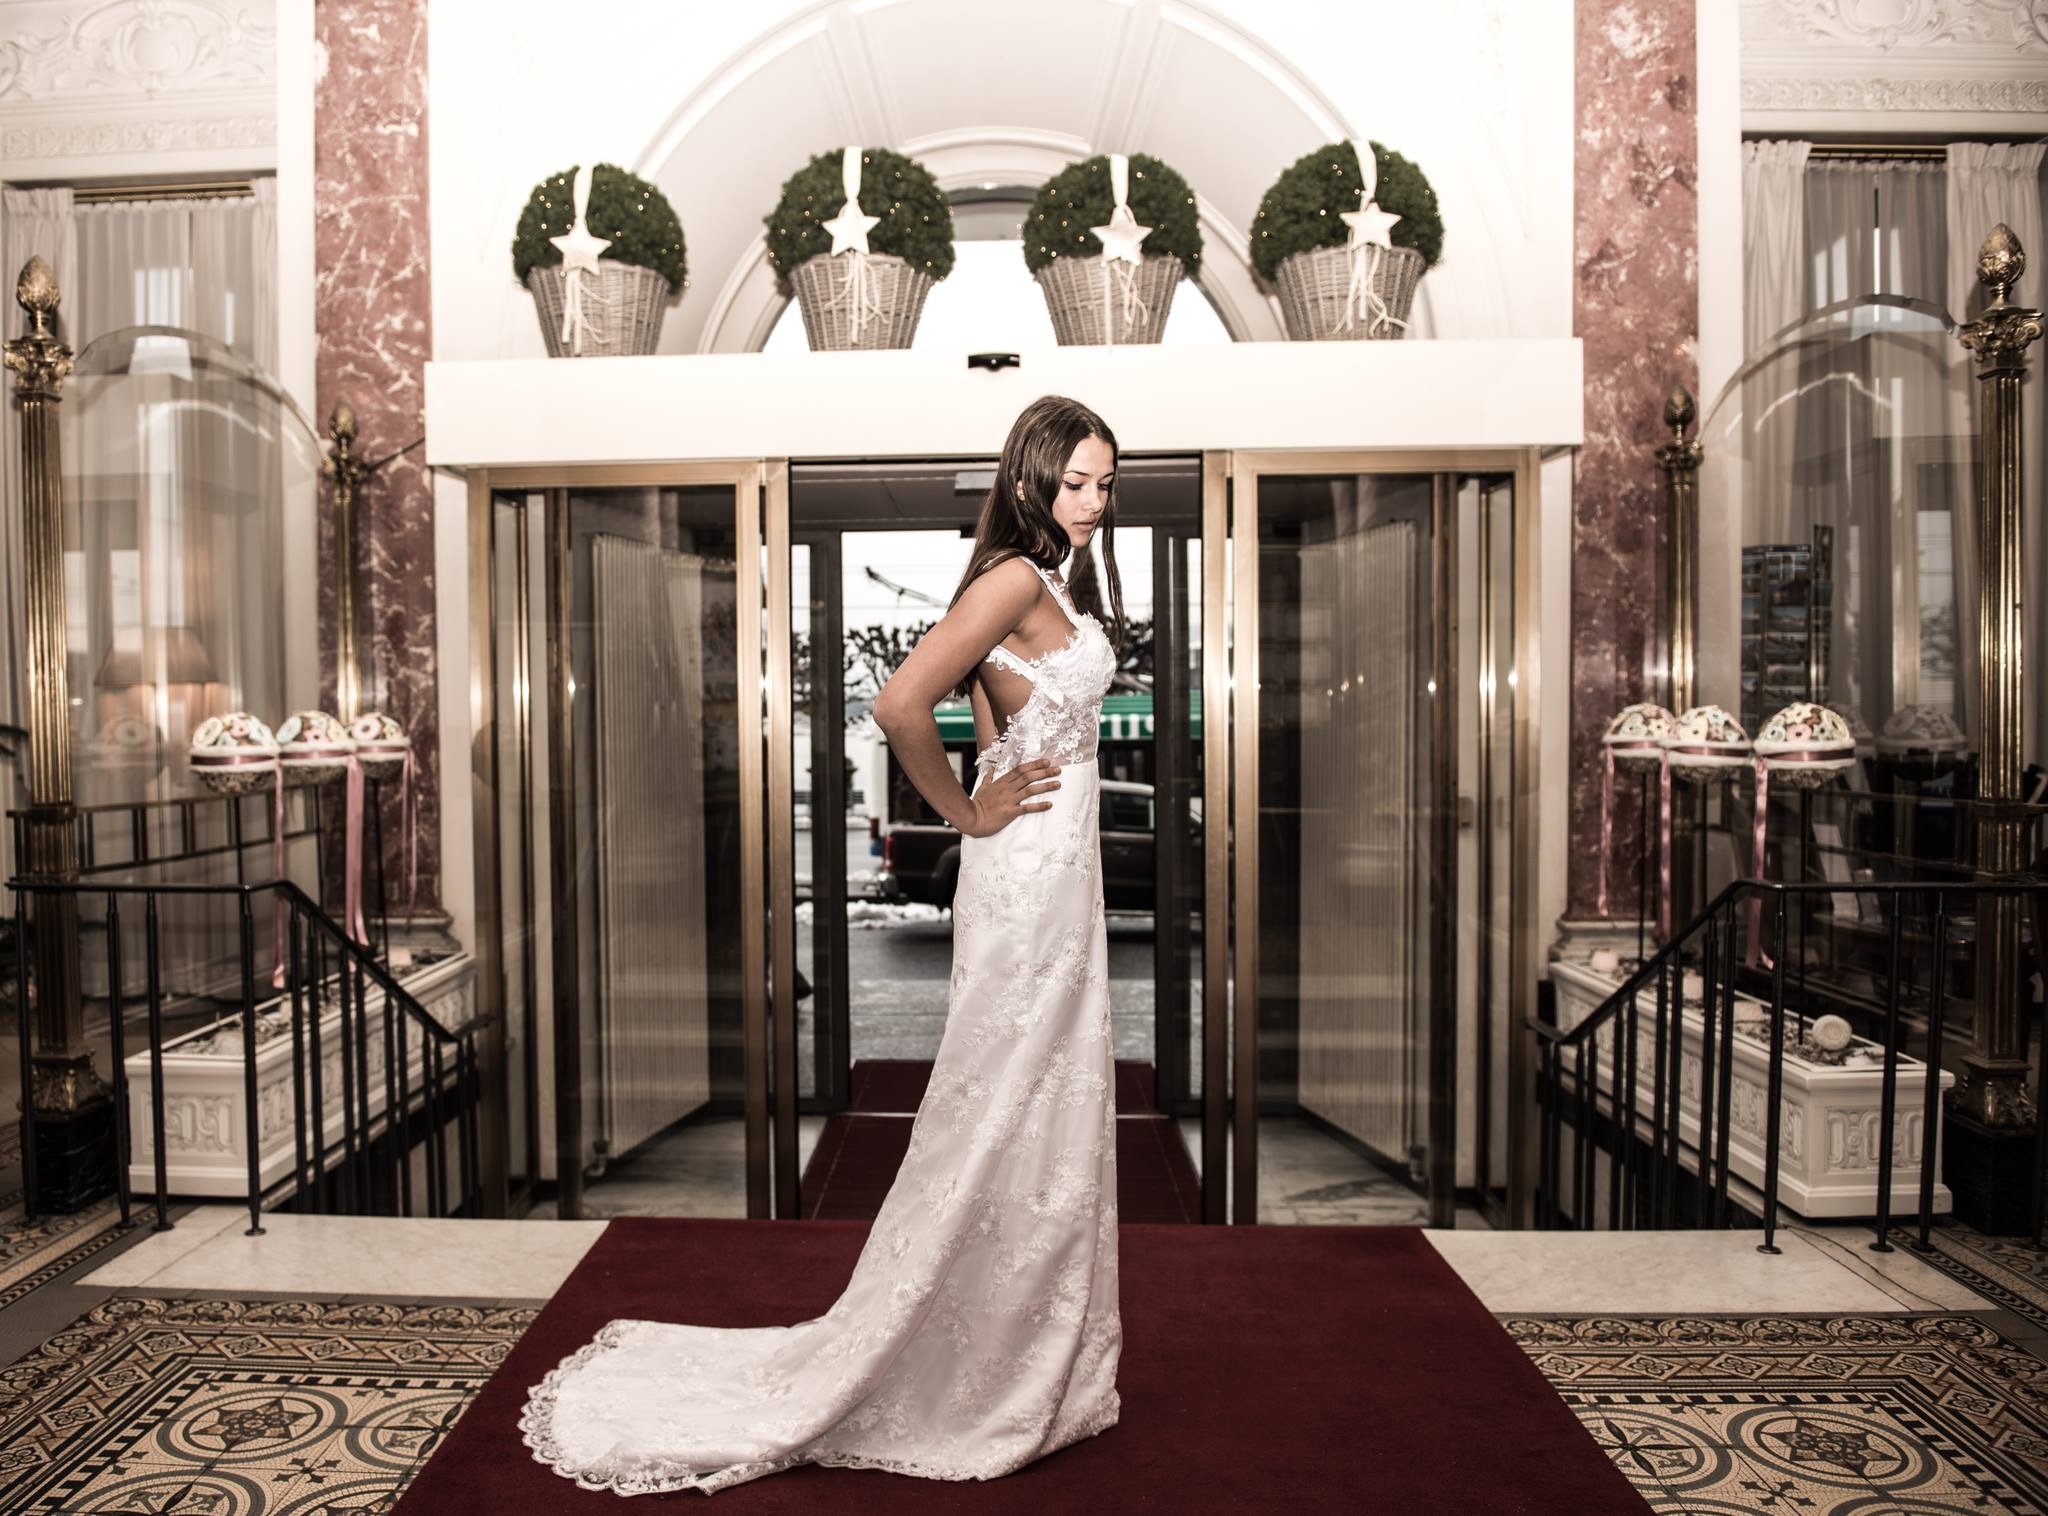
girl, woman, mansion, model, fashion, wedding, wedding dress, bride, groom, marriage, aisle, ceremony, dress, sparkling, photograph, gown, stylish, dazzling, quinceanera, trendy, bridal clothing, outfits, party outfit